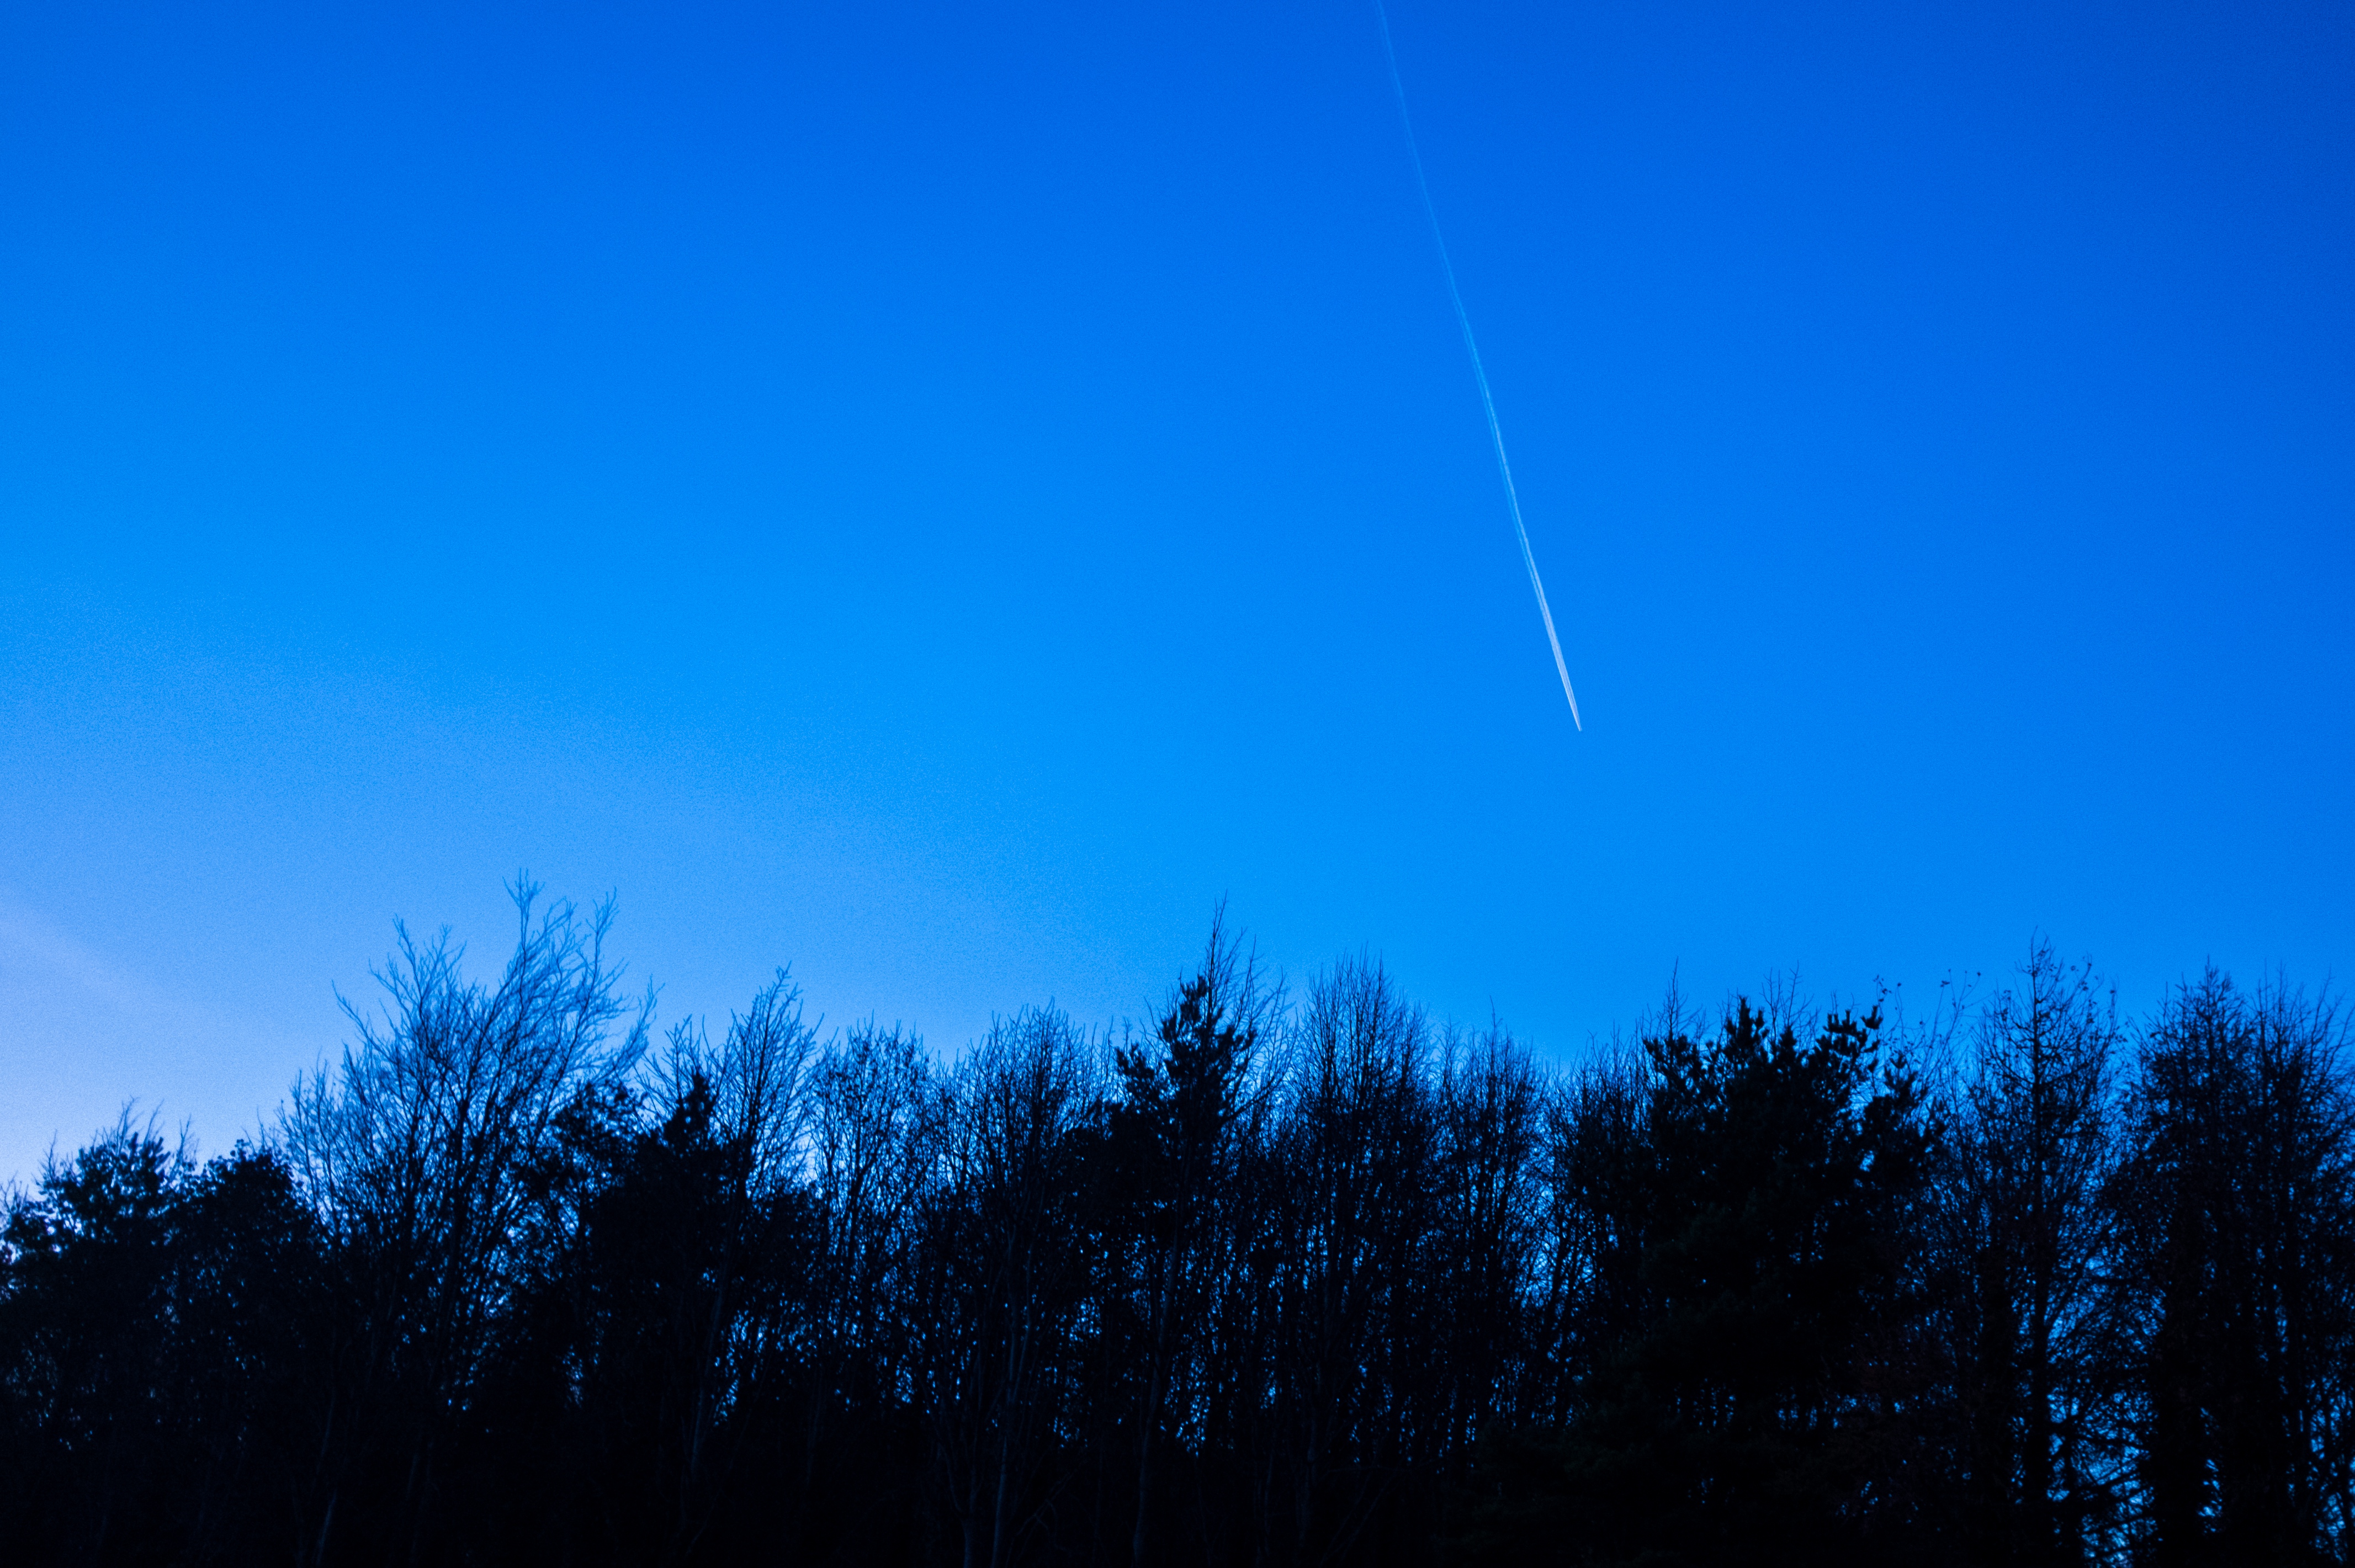
sky, blue, daytime, cloud, tree, atmosphere, atmospheric phenomenon, evening, branch, night, horizon, winter, space, plant, sunlight, dusk, landscape, meteorological phenomenon, darkness, forest, astronomical object, twig